Tom Kilburn

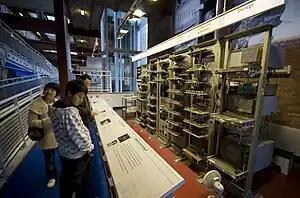
Replica of the Baby at the Museum of Science and Industry in Manchester

Over the next three decades, Kilburn led the development of a succession of innovative Manchester computers. The first, commenced in 1951, was a development of the Mark I known as the megacycle machine or Meg, that replaced the vacuum tube diodes with solid state ones. This permitted an order of magnitude increase in the clock rate. To add further speed, Kilburn provided for 10-bit parallel CRT memory. It was also one of the first computers, if not the first, to have floating point arithmetic. Meg operated for the first time in 1954, and nineteen were sold by Ferranti under the name 'Mercury', six of them to customers overseas.